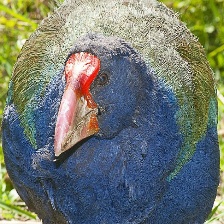
Species: TAKAHE
Scientific name: PORPHYRIO HOCHSTETTERI
ImageNet parent category: european_gallinule